Cleo Damianakes

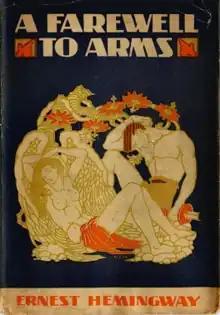
First edition of Hemingway's "A Farewell to Arms", published in 1929; front cover image by Cleon was an adaptation of Botticelli's "Venus and Mars"

Damianakes found it more challenging to design a cover for Hemingway's "A Farewell to Arms". One of her initial designs featuring helmets and artillery was rejected outright by Perkins, who explained that Scribners wanted to distinguish it from the war novels that were flooding the market. In the late summer of 1929, Damianakes submitted her final design, which echoed the cover of "The Sun Also Rises" in its use of classical figures"." This time, the image was an art moderne adaptation of "Venus and Mars" by Italian Renaissance painter Sandro Botticelli. In Cleon's version, Venus is a mostly nude winged female reclining with her eyes closed, while Mars is a male figure wearing only a loin cloth, who rests his head on one arm, holding a broken axle with the other. According to author David A. Rennie, whereas the Botticelli painting implies that Venus has "exhausted her lover" Mars, symbolizing that love has overpowered war, in Cleon's adaptation, both figures "appear in repose", suggesting that love and war are equal. Design writers Steven Heller and Seymour Chwast describe the illustration as "romantic but emotionless" and that it "ever so slightly expresses the plot of Hemingway's classic".